Penn State Nittany Lions football

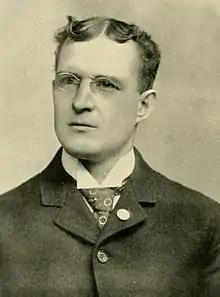
George W. Hoskins, Penn State's first head football coach, posted a 17-4-4 record between 1892 and 1895, the highest winning percentage in the program's history.

George W. Hoskins was the first head football coach at Penn State. He posted a 17–4–4 record in his from 1892 to 1895 as head coach, and his .760 winning percentage ranks highest in program history. His first team played its home game on the Old Main lawn on campus in State College, Pennsylvania, before the 500-seat Beaver Field opened in 1893. He was succeeded by Samuel B. Newton, who posted a 12–14 (.462) record in three seasons, 1896–1898. Sam Boyle coached for only one year in 1899 and compiled a 4–6–1 record (.409). Pop Golden coached the Nittany Lions for three seasons from 1900 to 1902, tallying a record of 16–12–1 (.569). Daniel A. Reed took over for the 1903 season and went 5–3 (.625). Tom Fennell coached the Nittany Lions for five seasons from 1904 to 1908, posting a 33–17–1 (.657) record.